Raimondo Bucher

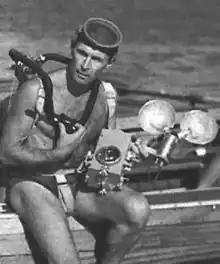
Raimondo bucher

Raimondo Bucher (Gödöllő, March 15, 1912 - Rome, September 10, 2008) was an Italian freediver and scuba diver, pioneer of Italian and world diving and underwater photocinematography.